Zielona Góra Speedway Stadium

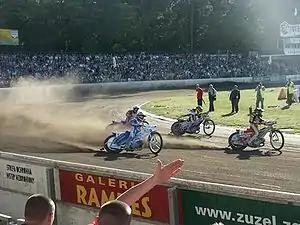
League racing at the stadium in 2004

The stadium opened on 5 June 1926, after being constructed by the Old Gymnastics Association (ATV - Alte Turn-Verein). Football and Speedway arrived at the stadium just after World War II during 1946. It was also during this period that Zielona Góra was restored as part of Poland, having previously been an area annexed by the Soviet Union.